Sky position (RA, Dec in degrees): 337.597, -2.452
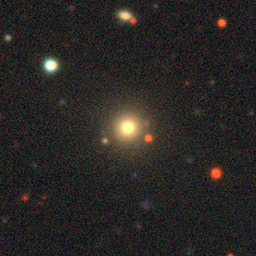
Galaxy morphology: Round Smooth Galaxies